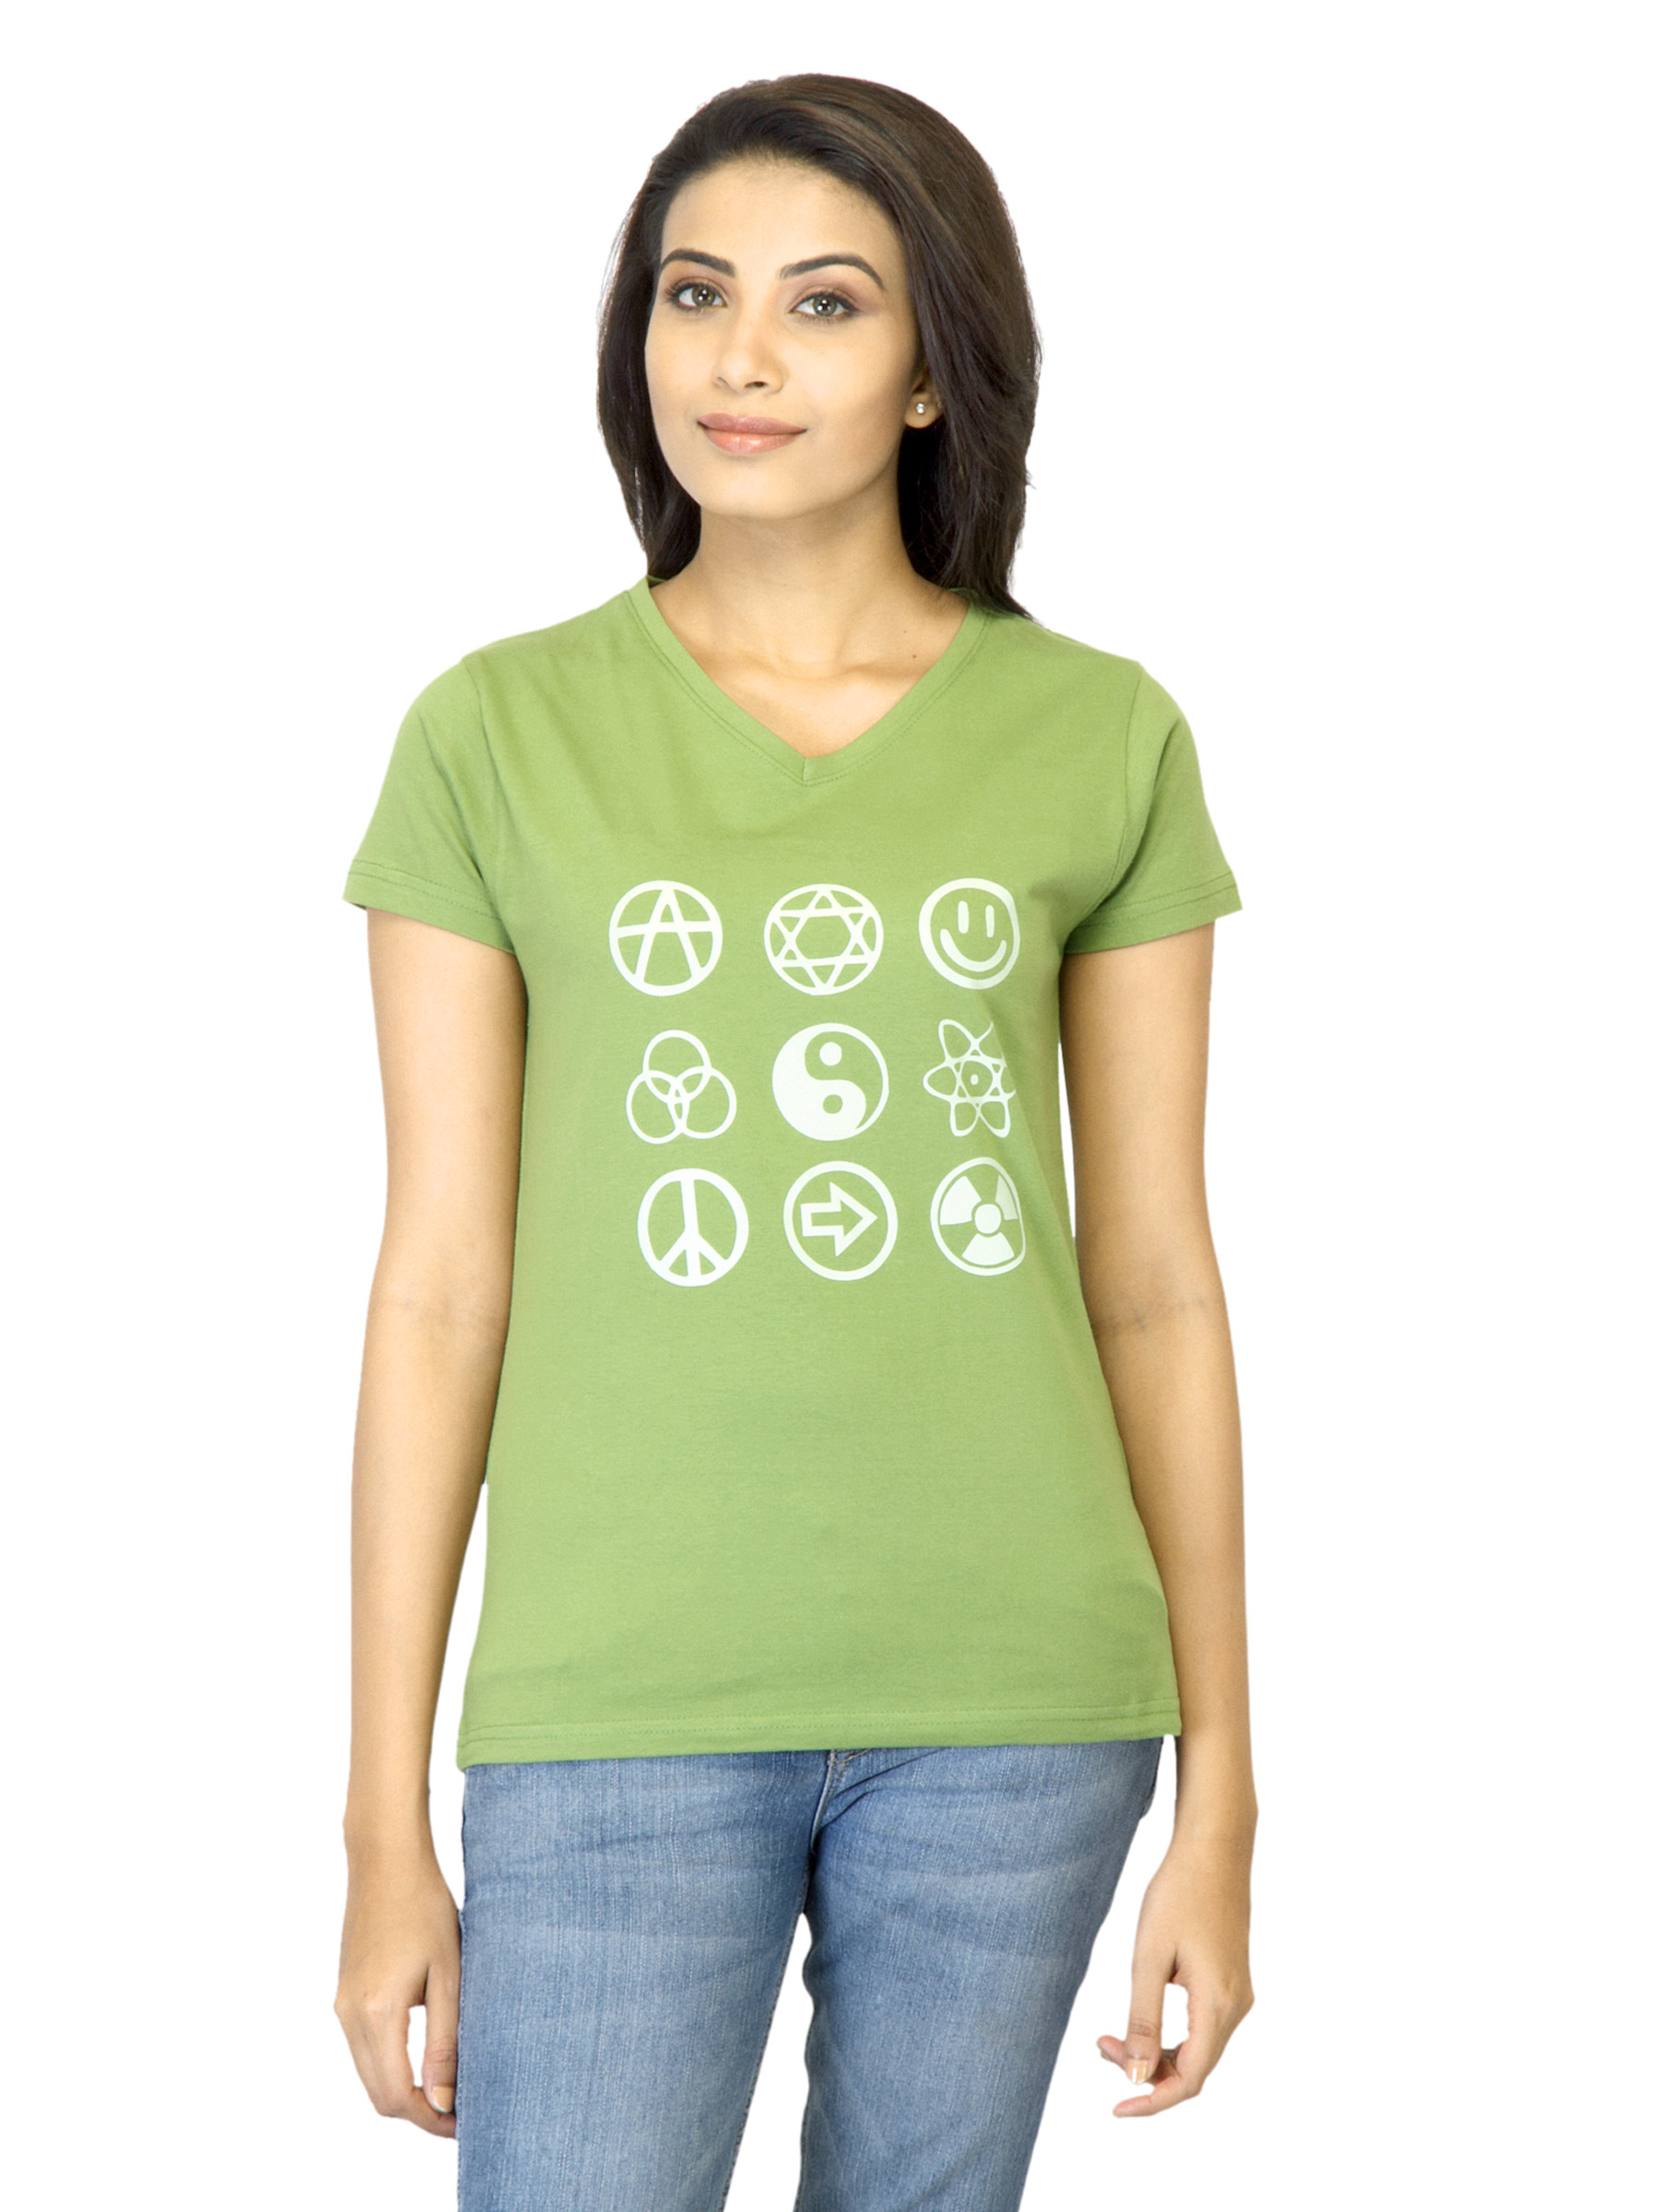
Tantra Women Circles Green T-shirt
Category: Apparel / Topwear / Tshirts
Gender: Women
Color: Green
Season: Fall 2011
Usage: Casual